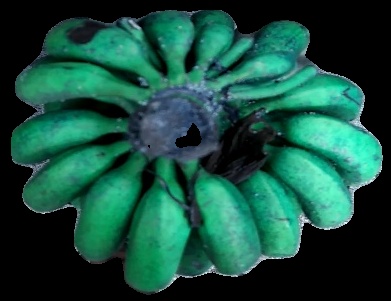
Variety: rasbale
Grade: grade3